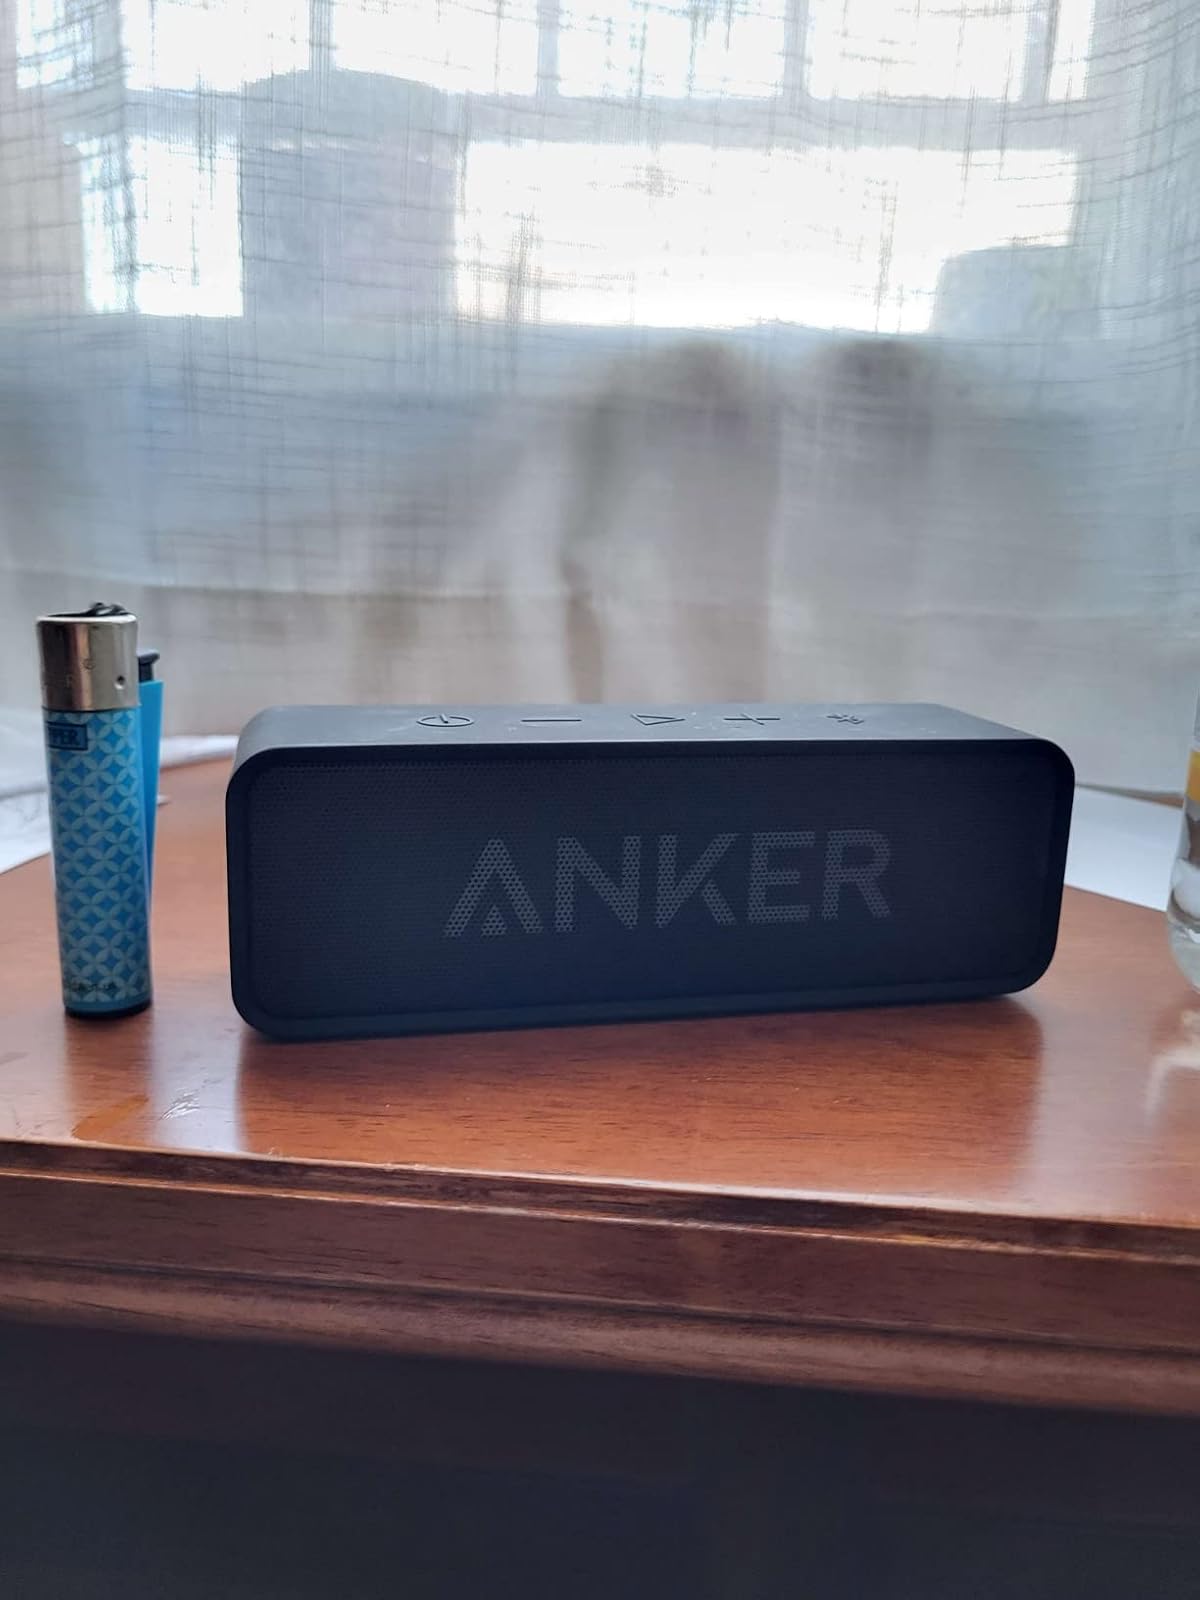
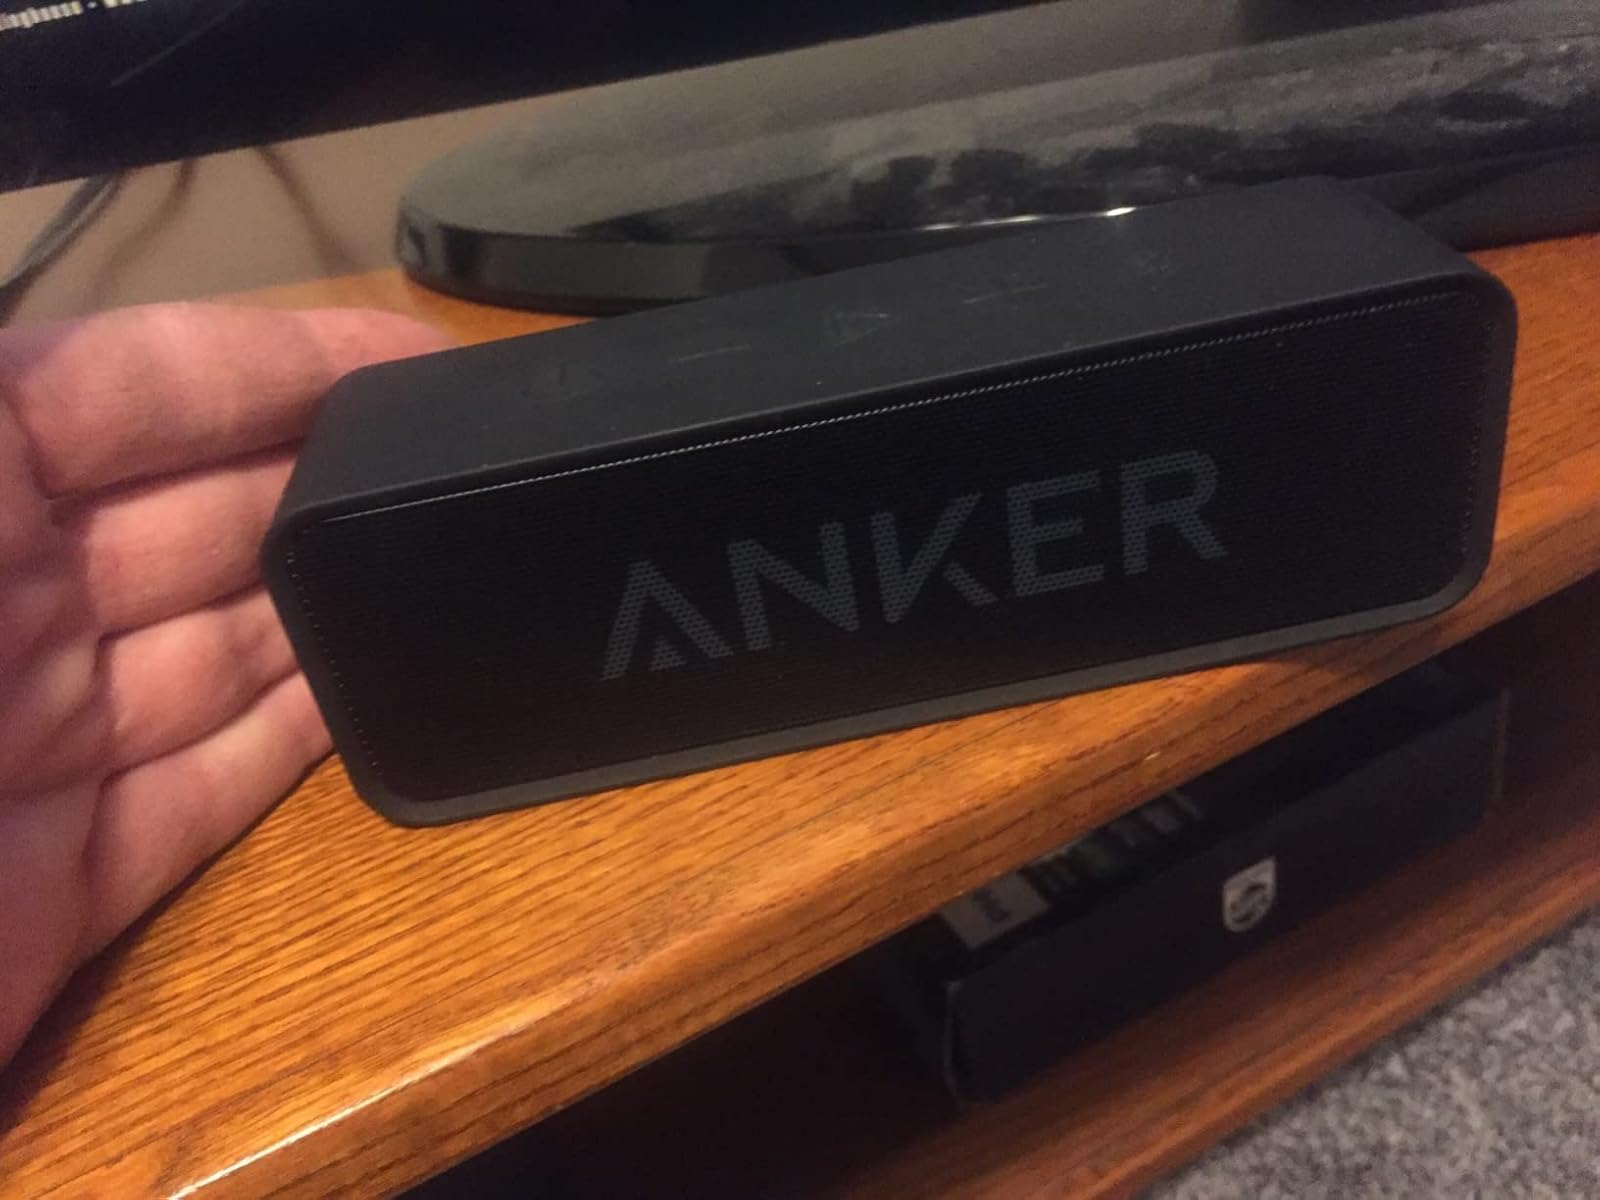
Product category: speaker
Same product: yes